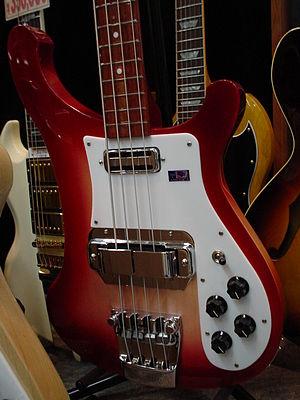
La Rickenbacker 4001 est une guitare basse électrique fabriquée et commercialisée par Rickenbacker entre 1961 et 1981.